Albert Ramos Viñolas

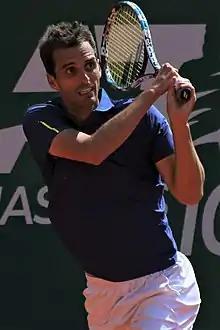
Ramos Viñolas playing in the 2022 Monte Carlo Masters

Albert Ramos Viñolas (born 17 January 1988) is a Spanish professional tennis player. He has a career-high ATP singles ranking of world No. 17, achieved in May 2017 after reaching the final of the 2017 Monte Carlo Masters.